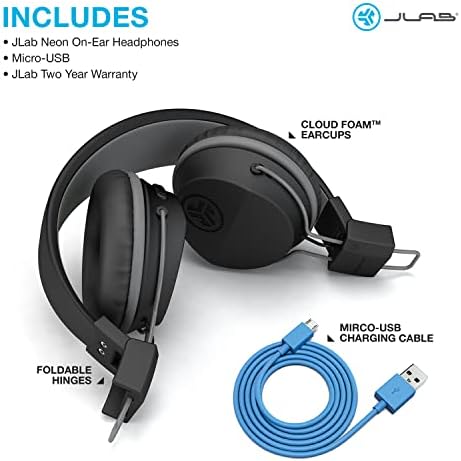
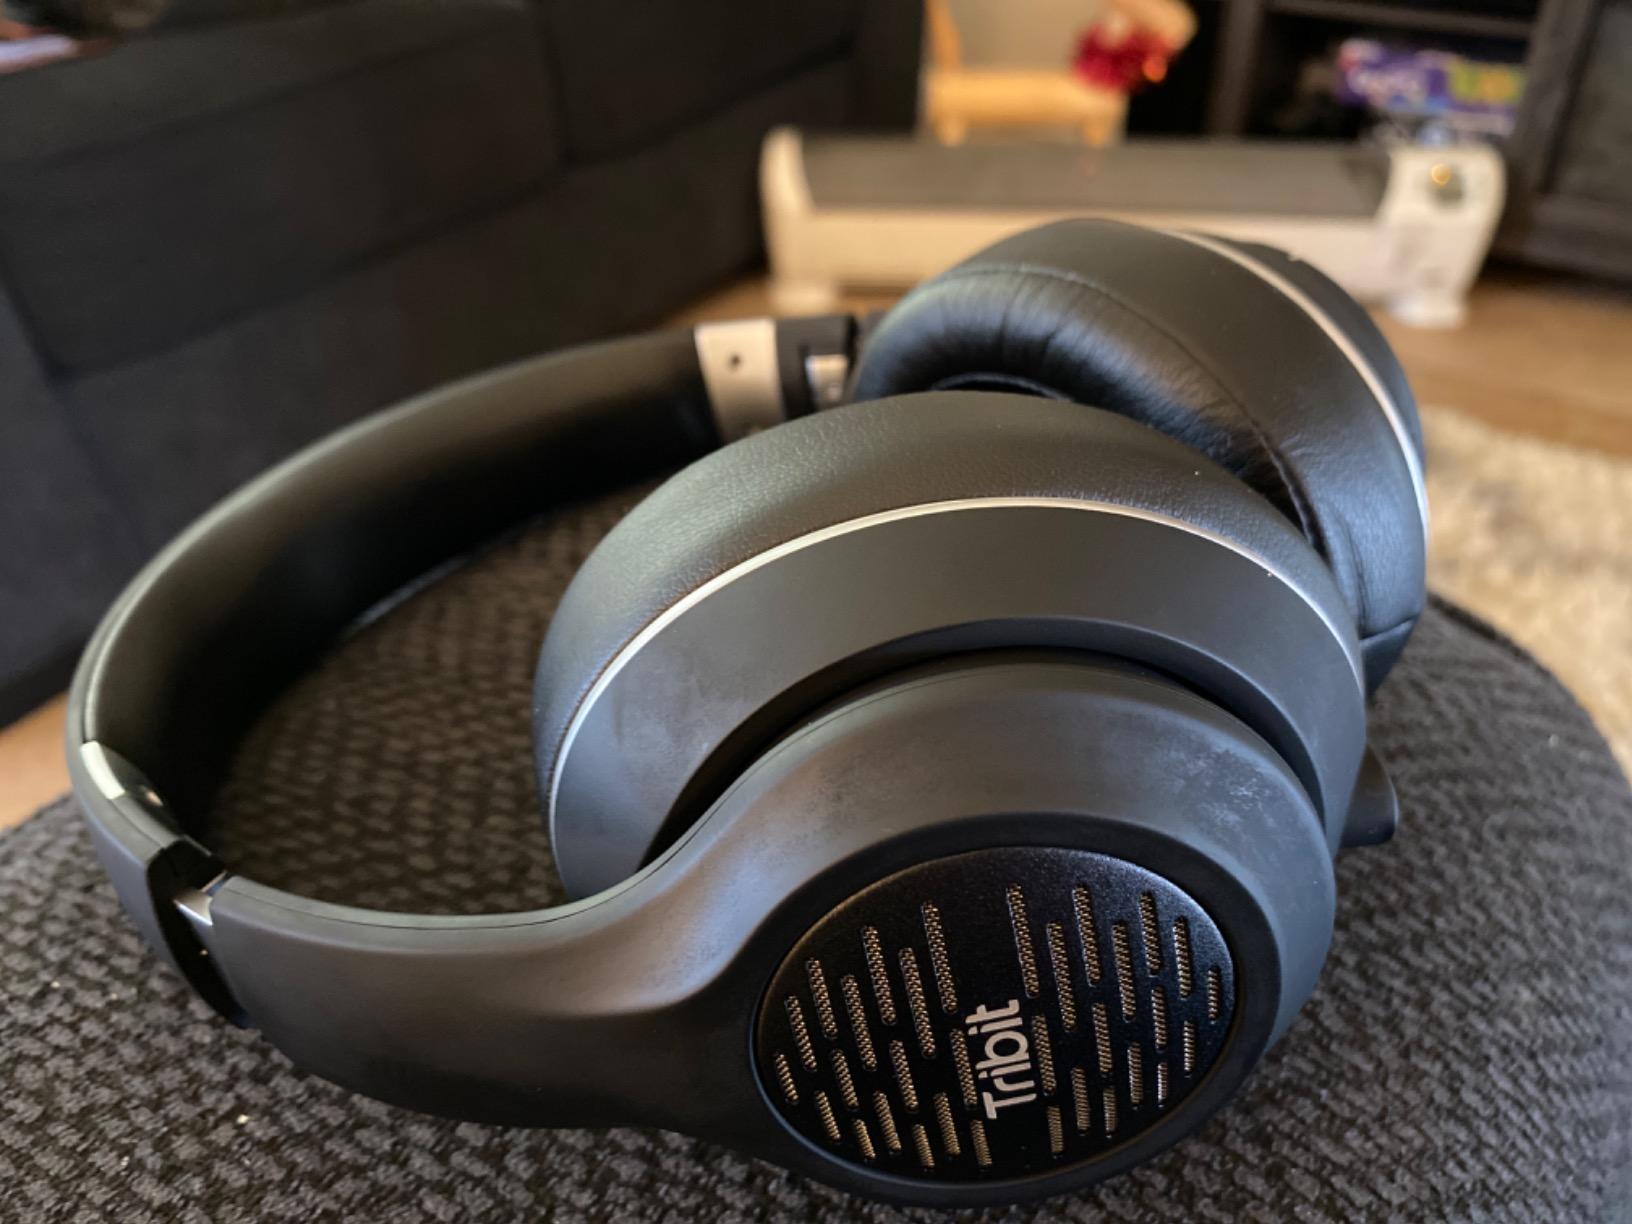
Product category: headphones
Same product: no